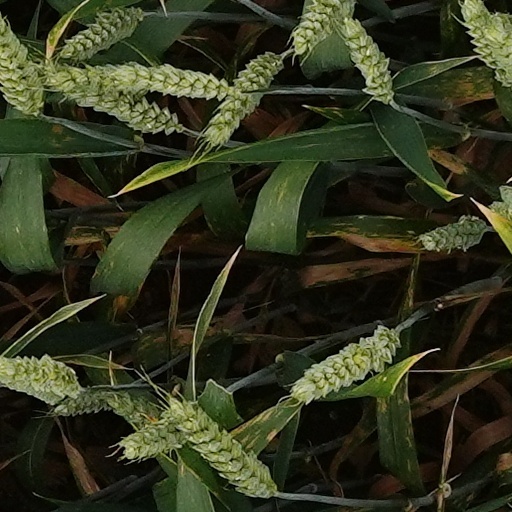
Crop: wheat